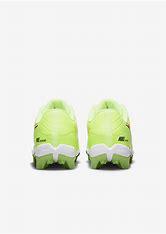
Brand: Nike
Model: Alpha Huarache 4 Keystone